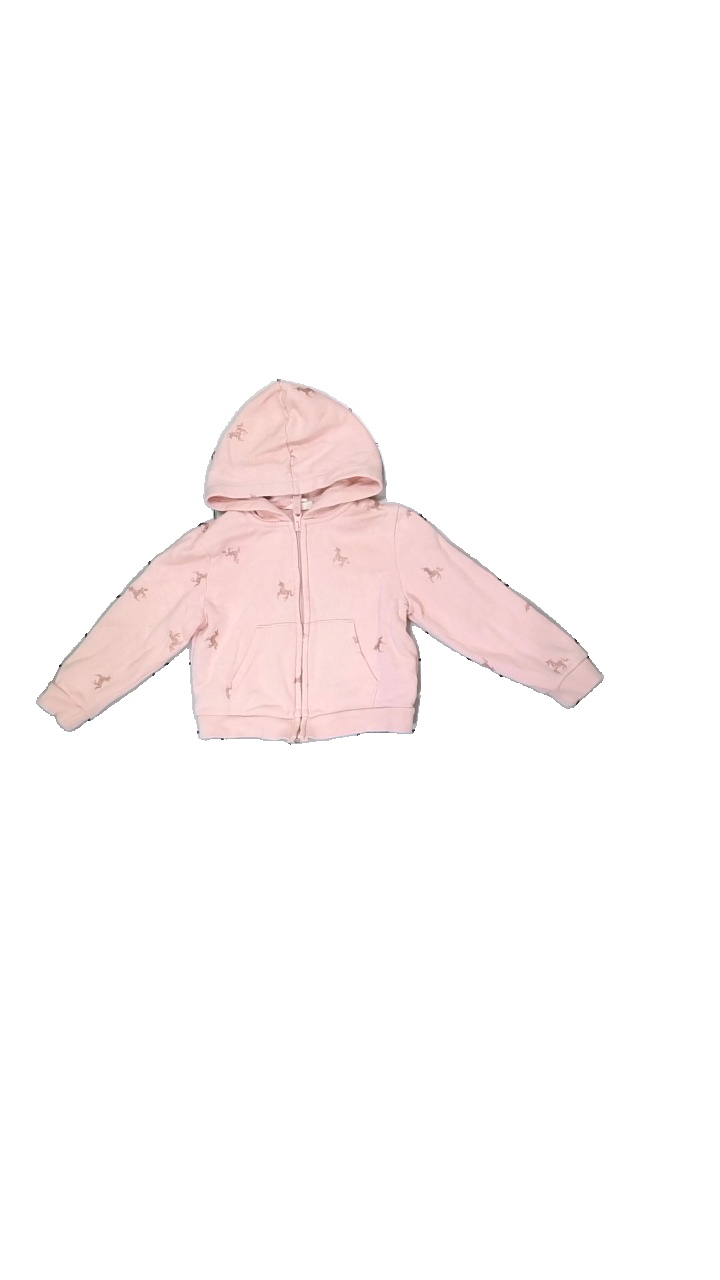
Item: Hoodie (Children)
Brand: H&m
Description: Pink hoodie with zipper and pink glitter unicorn prints from H&M, size 110/116. Okay condition but has pilling.
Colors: Pink
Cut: Regular
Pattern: Animal print
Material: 89% cott, 11% cont?
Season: All
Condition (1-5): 3
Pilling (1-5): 3
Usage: Export
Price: <50